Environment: real
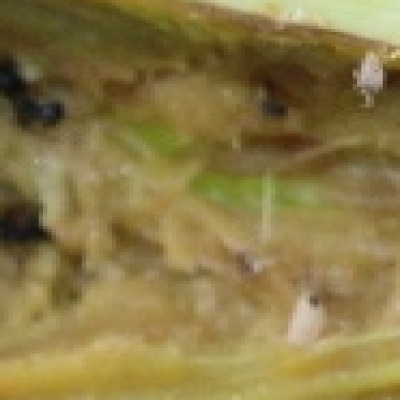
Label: fall_armyworm